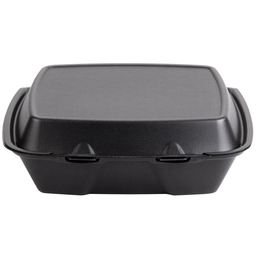
Label: paper